Vietnamese ceramics

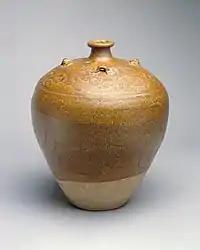
Cham-style stoneware jar, 15-16th century

Bát Tràng porcelain and pottery is a type of ceramics made in the village of Bát Tràng, now merged into suburban Hanoi. The earliest refer of Bát Tràng kilns was in 1352. The village is located in an area rich in clay suitable for making fine ceramic. Bát Tràng ceramics were esteemed with products rivaling that of Chu Đậu, and later joined by pottery from Đồng Nai, Phu Lang, and Ninh Thuận. The history of pottery production in the village can be traced back as far as the 14th century CE, and in subsequent centuries having been a popular manufactured product extensively traded by local merchants as well as European trading ships throughout Southeast Asia and the Far East. Bát Tràng nowadays still continues producing bowls, dishes and vases not only for the local market but also for exporting to Japan, one of the important market of Vietnamese ceramics. The gas kiln is more and more popular than electric or tradition wooden kiln. Beside the traditional decoration technique by brush, it appears recently the decoration technique using screen printing on rice paper. The new technique is applied mainly for the producing religious products like incense burners. But all other processes of making vessels are still very much handmade which is very important. There is another beautiful thing of Bát Tràng that is the old family houses. It is left only two or three this kind of old house which still keep the spirit of old Bat Trang, where it is found the big size vases, or bowls with the decorations from the 14th century, the most popular period of Bat Trang Ceramics.